Duwamish Tribe

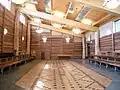
The interior of the Chief Si?ahl Duwamish Longhouse and Cultural Center

The Duwamish Tribal Services incorporated as a 501(c)(3) nonprofit organization in 1979, and receiving an IRS ruling in 1981.